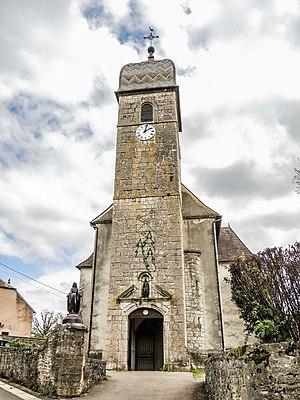
Porche et clocher de l'église